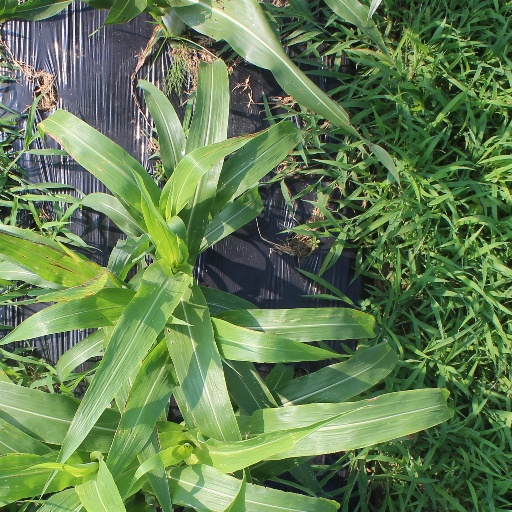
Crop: sorghum